Hispanics and Latinos in San Diego

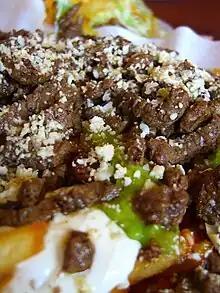
Carne Asada Fries from Lolita's Mexican Food.

Carne asada fries, a San Diego creation, have also become a popular indulgence. While the exact origin of this dish is debated, Lolita's Mexican Food, a restaurant in San Diego, claims to have originated it in the late 1990s. Carne Asada Fries feature French fries topped with marinated and grilled carne asada, melted cheese, guacamole, sour cream, and salsa.